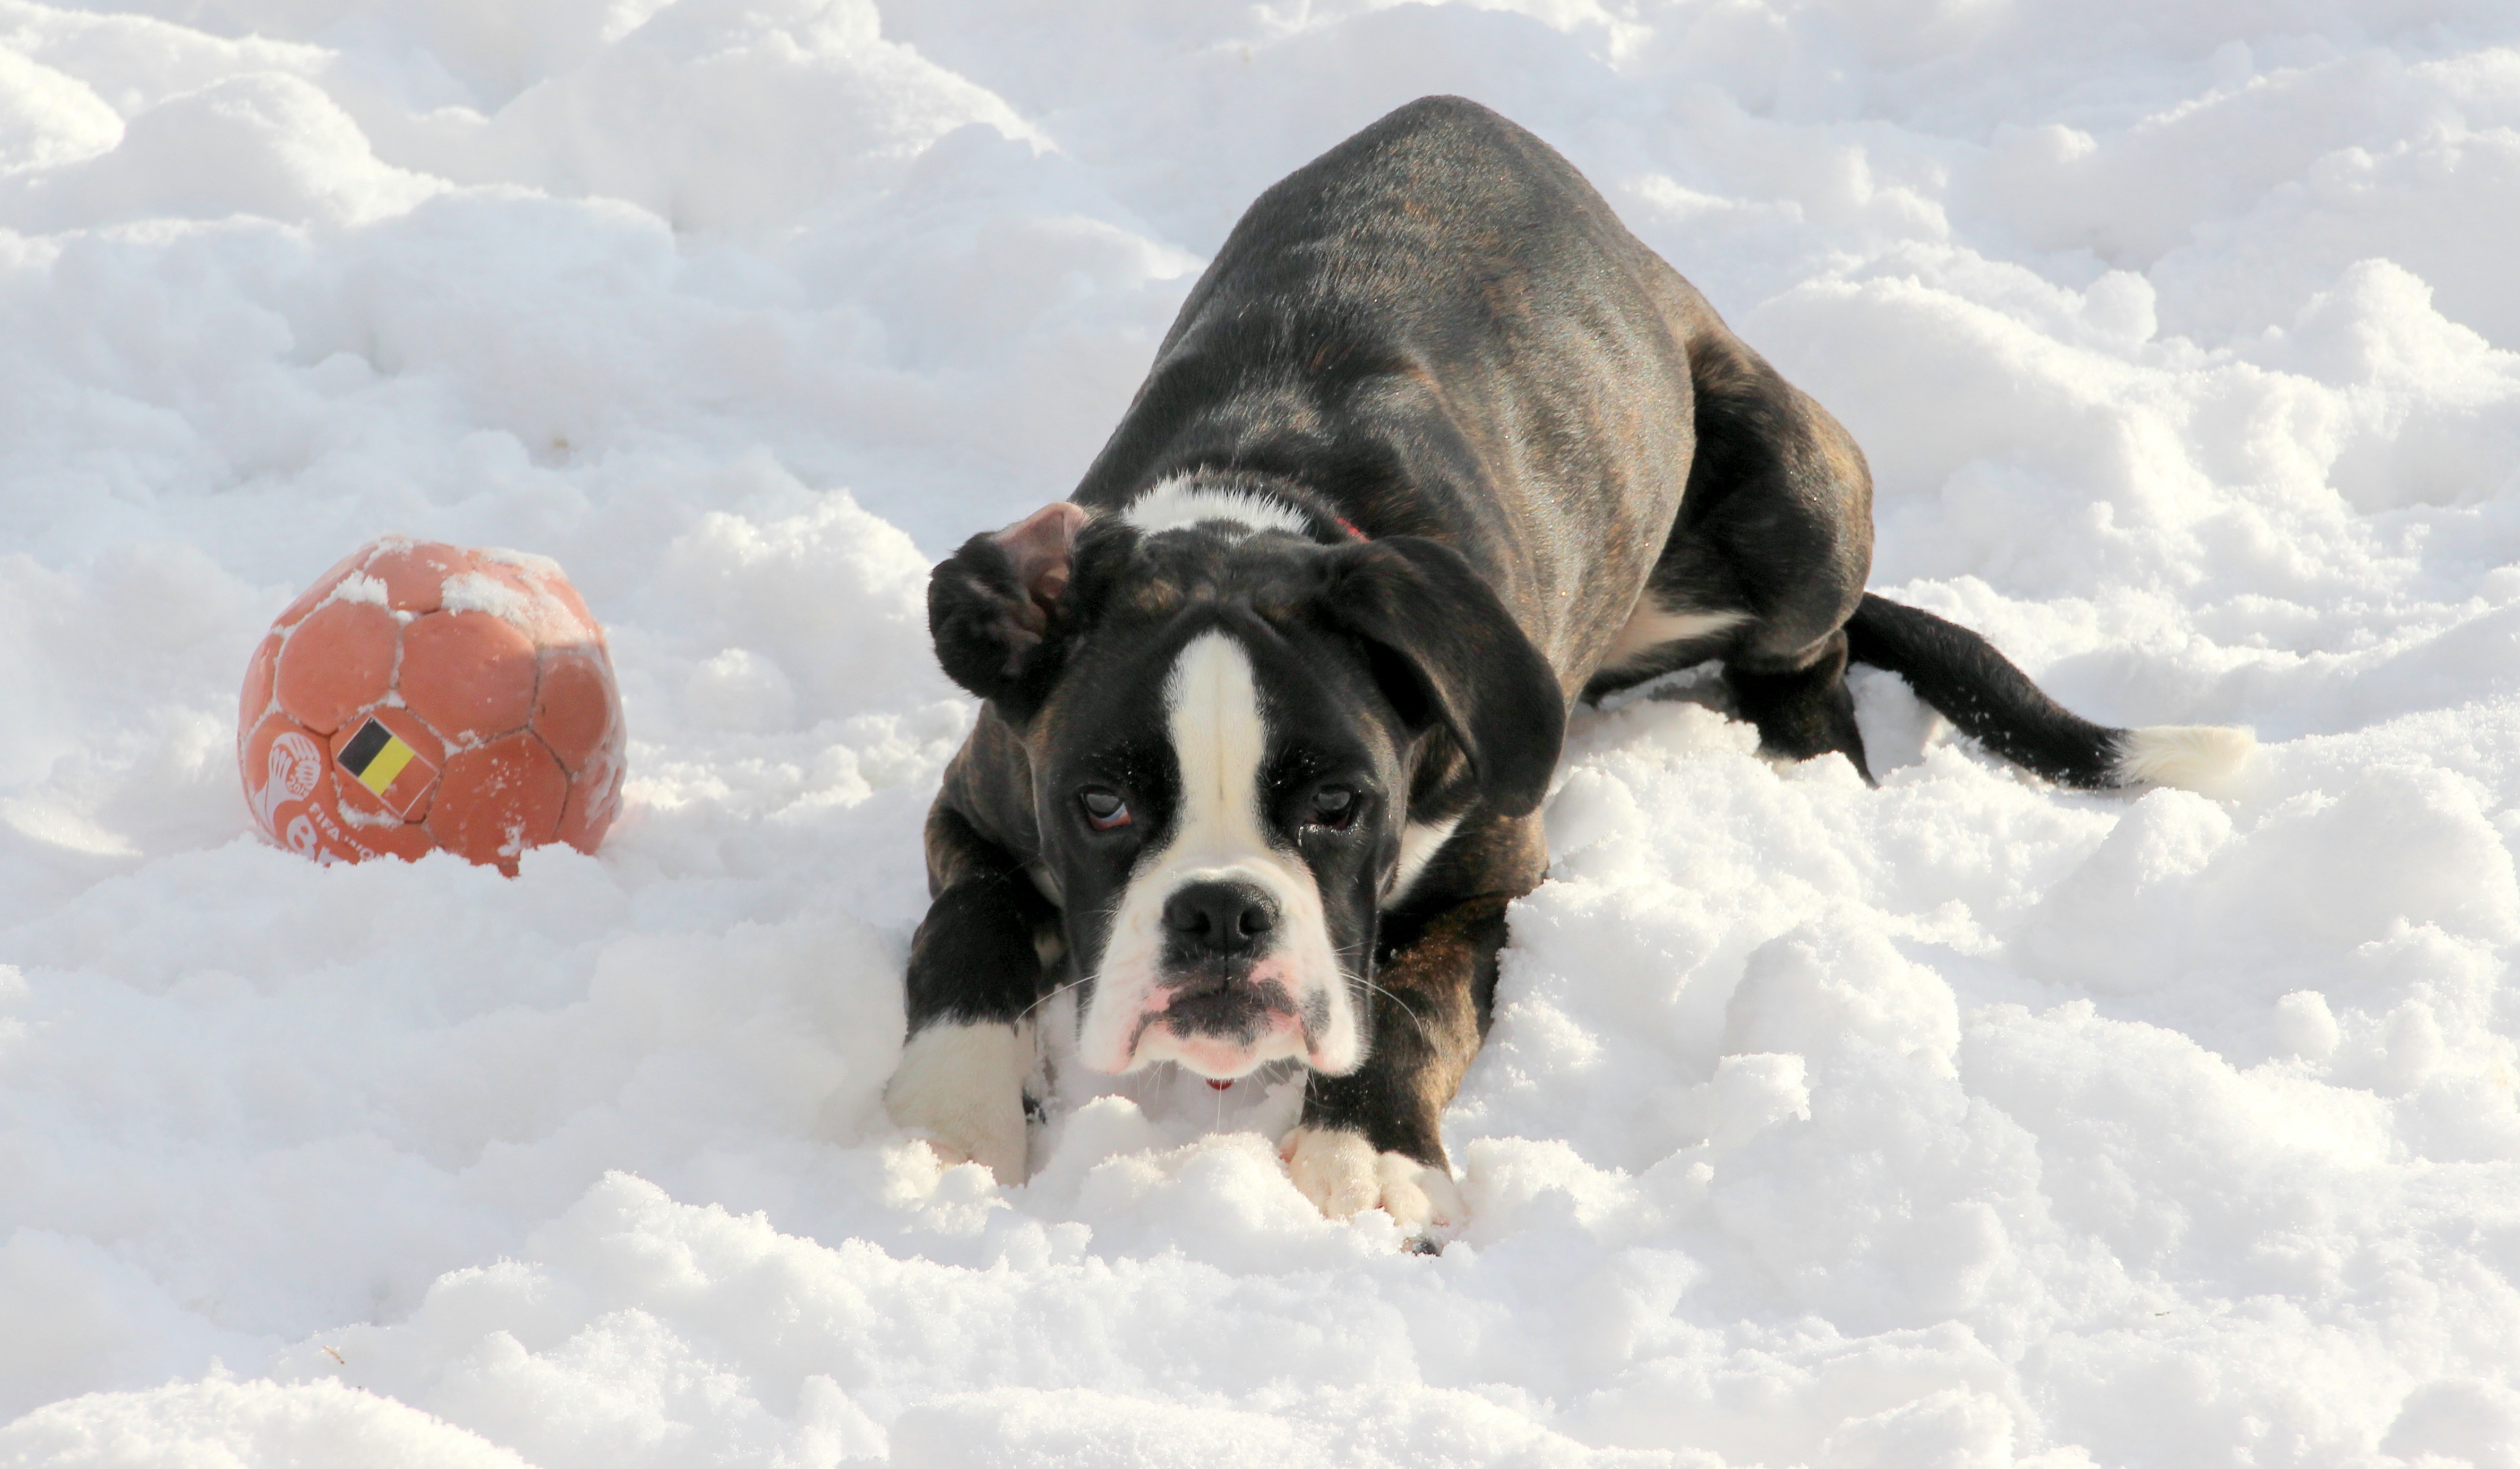
snow, view, dog, pet, mammal, boxer, snout, vertebrate, curious, dog breed, awakened, guard dog, dog look, old english bulldog, dog like mammal, carnivoran, olde english bulldogge